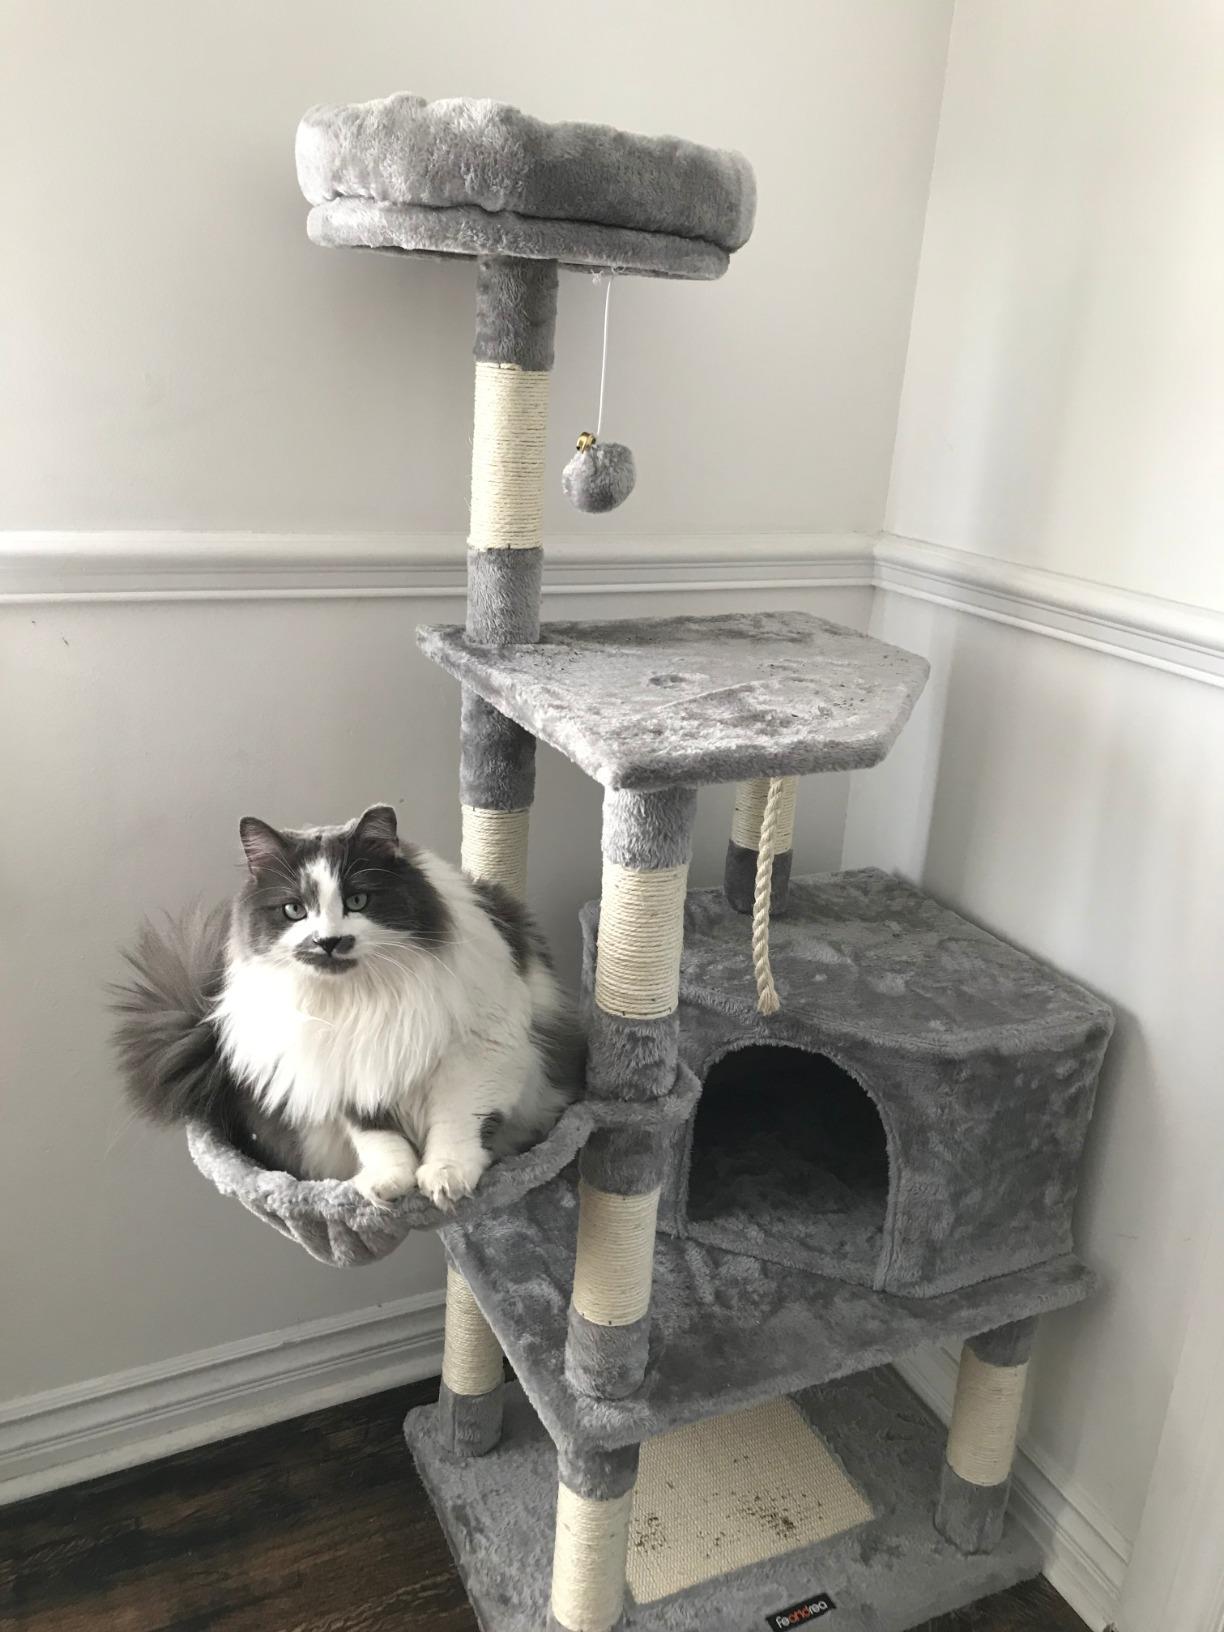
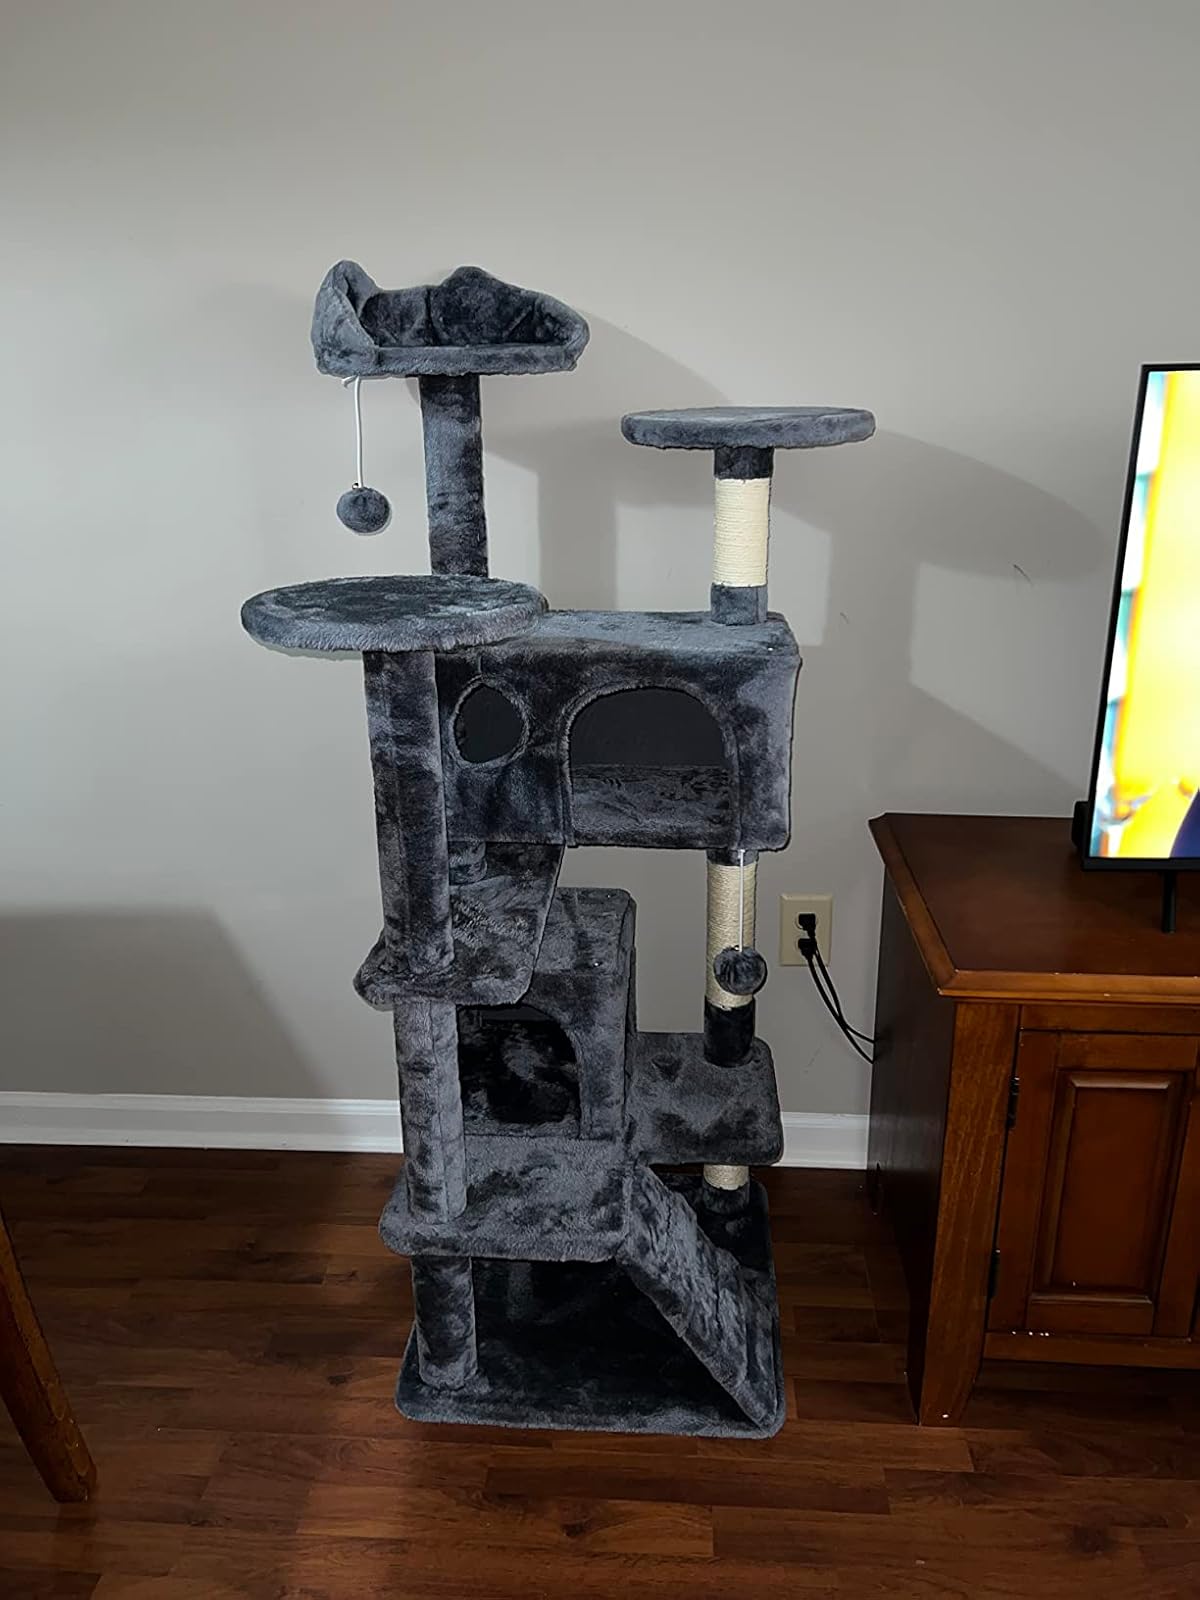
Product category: items_cat tree
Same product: no